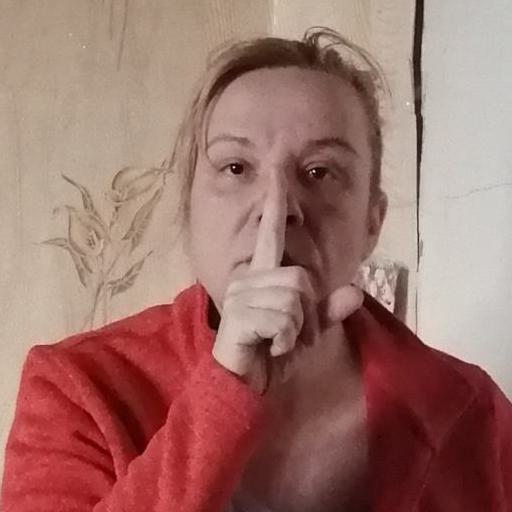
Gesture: mute